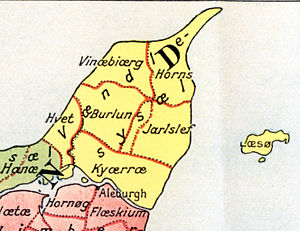
Vendsyssel
Vendsyssels inddeling i Middelalderen
Vendsyssel, en egn/syssel i Nordjylland, udgør med sine ca. 3000 km² størstedelen af Nørrejyske Ø mellem Skagerrak og Kattegat. Egnen adskilles mod vest fra Han Herred ved en linje fra Tranum Klitplantage mod sydøst gennem Ulvedyb. Vendsyssel adskilles mod syd fra Nørrejylland af Limfjorden og mod vest af de inkluderede sogne Hune, Jetsmark, Vedsted og Gjøl.